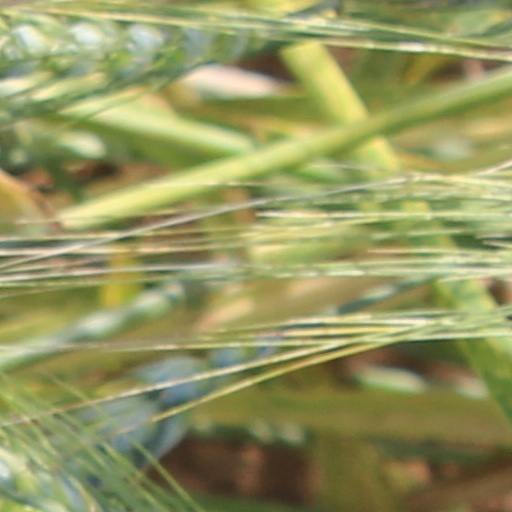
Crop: wheat